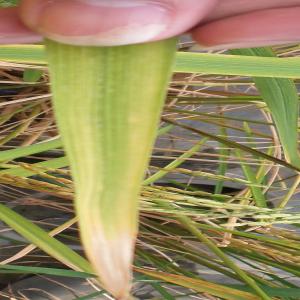
Disease: Bacterialblight